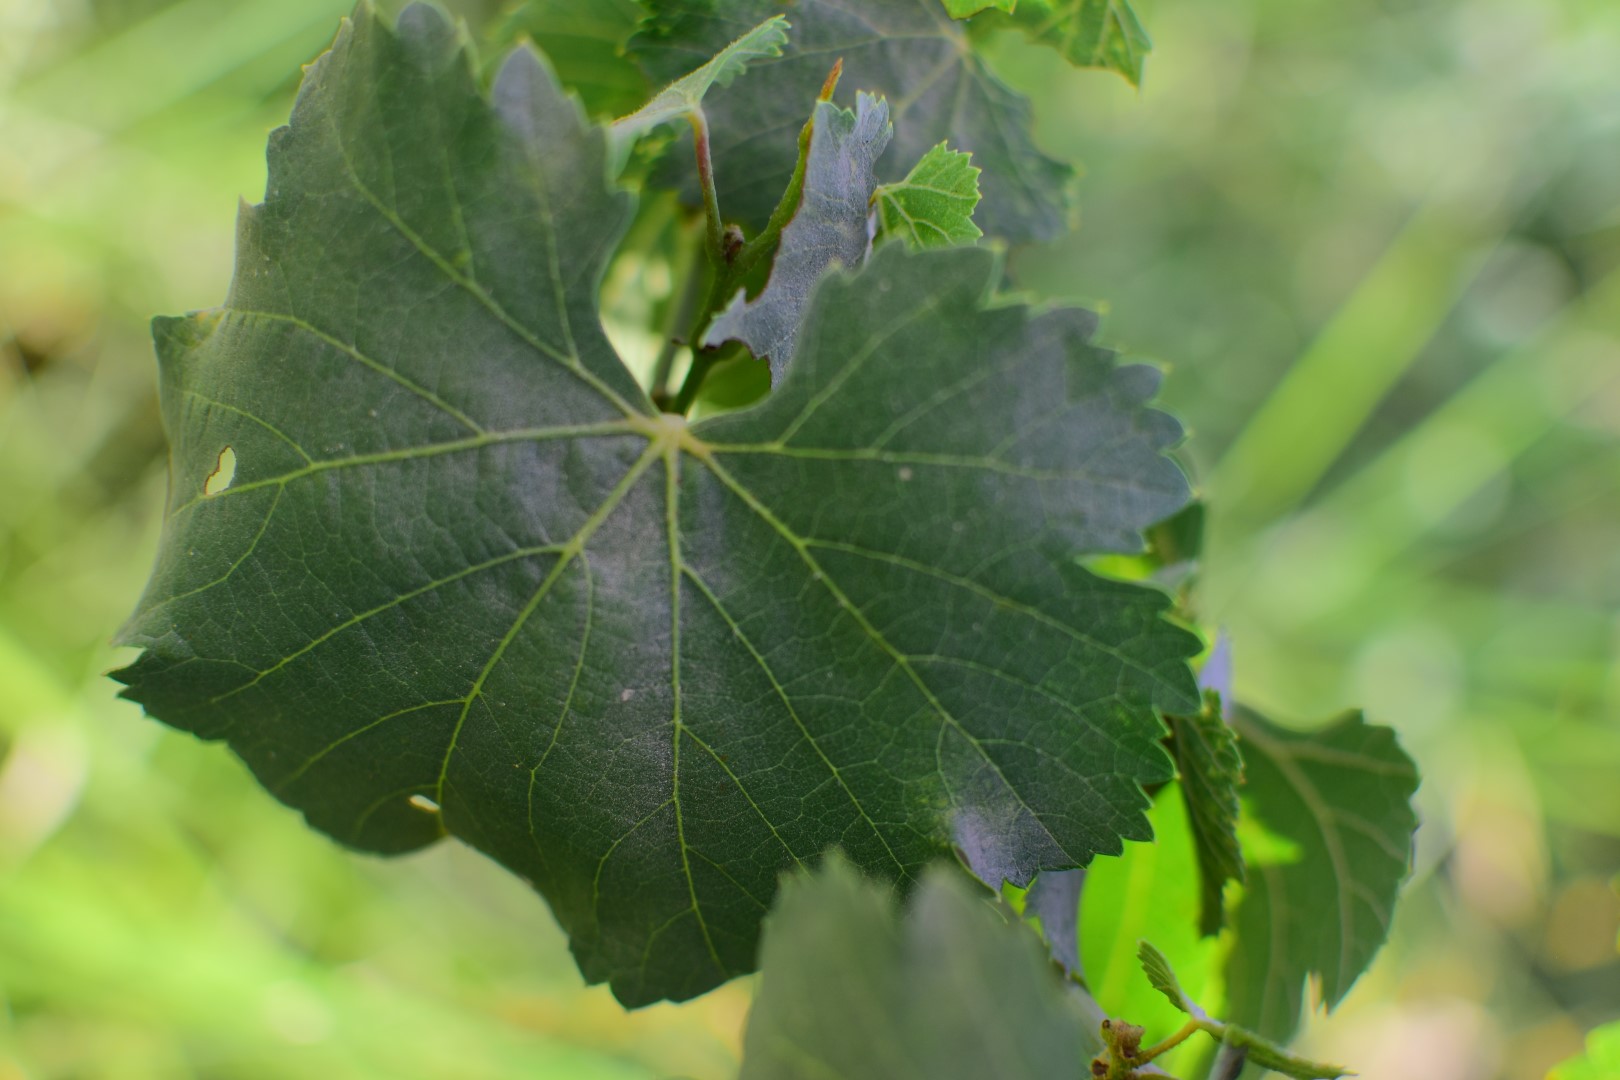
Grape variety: Frinsi